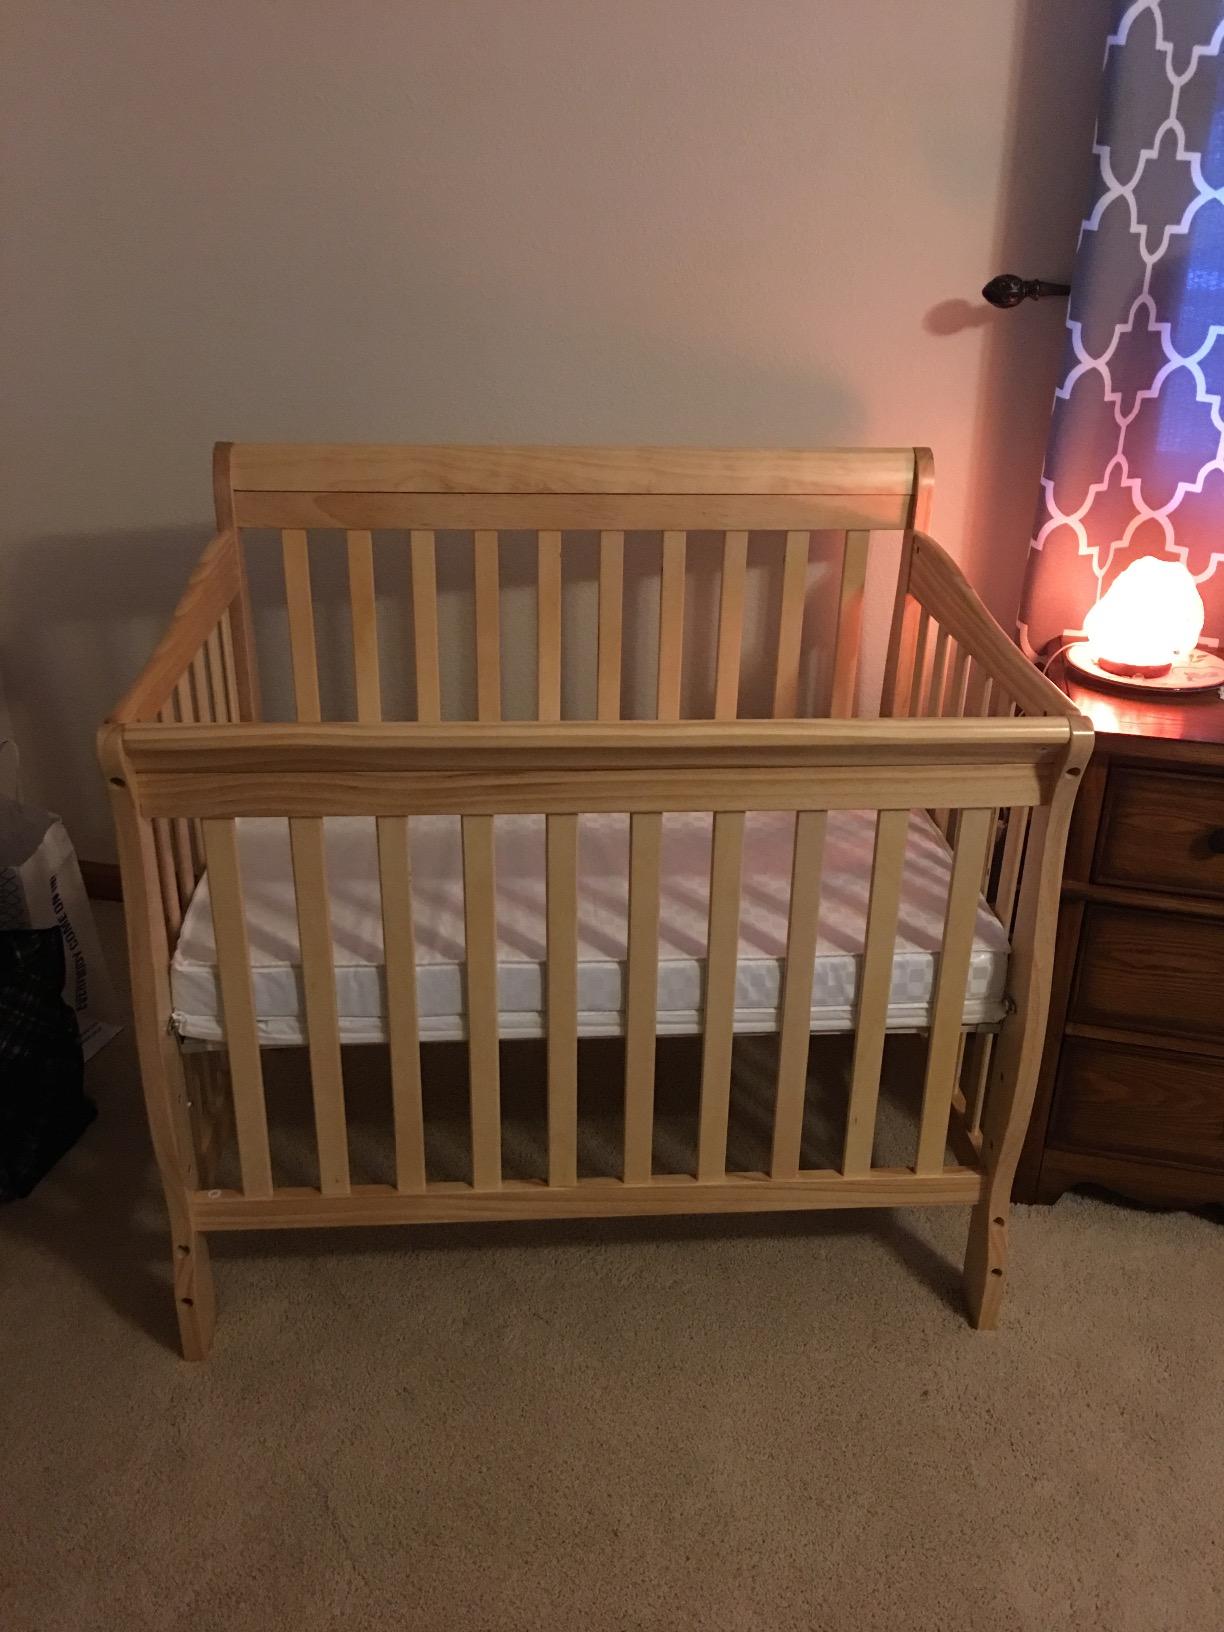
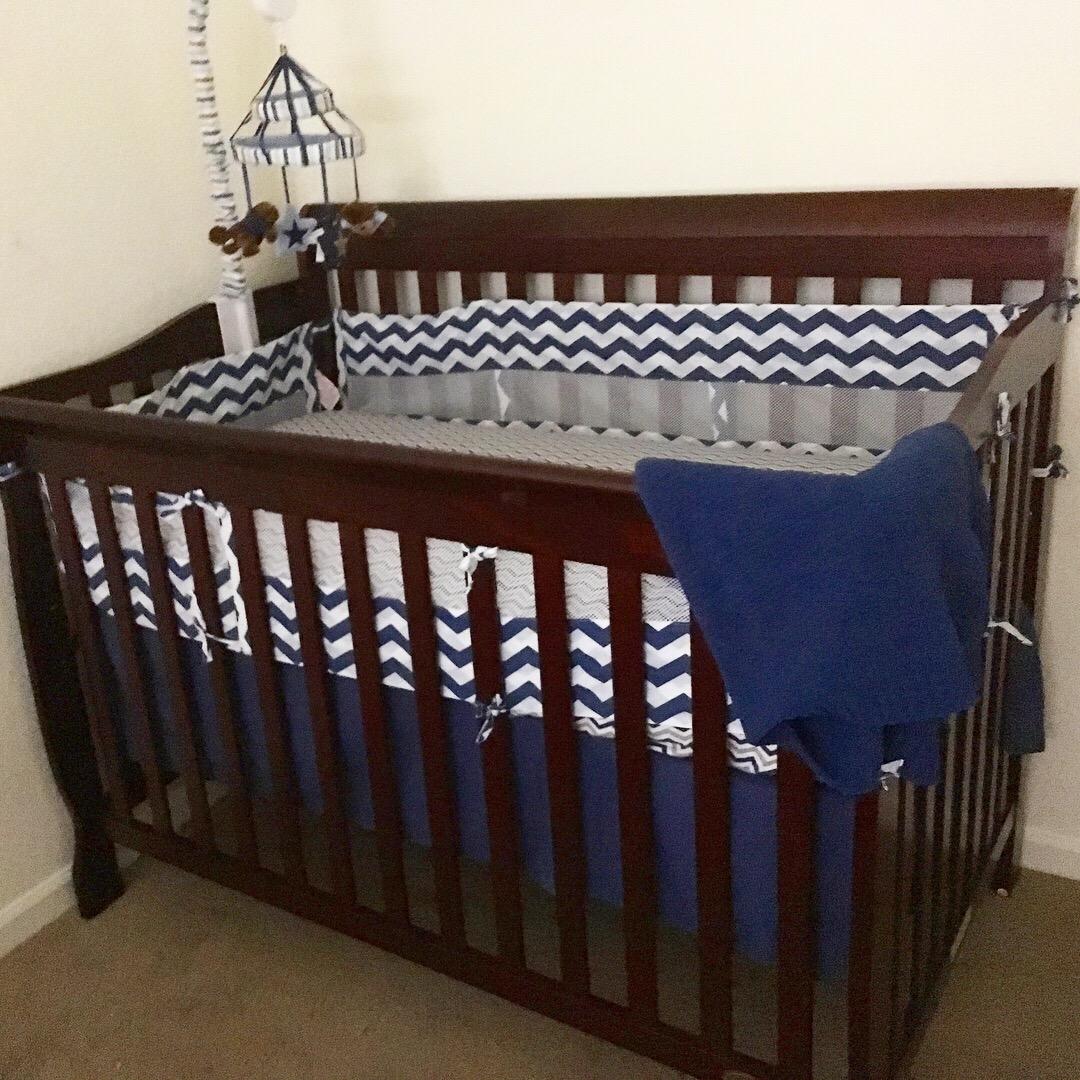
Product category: products_crib
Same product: no